FMW 6th Anniversary Show

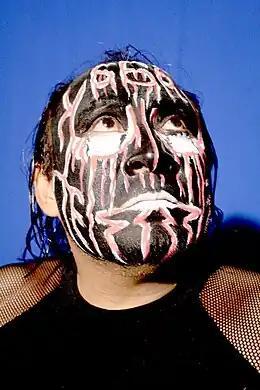
Leonardo Carrera Gomez wrestled two matches at the event under different characters, first as Amigo Ultra and second as Damian. He was The Sheik's last opponent.

In the opening match of the event, Rikio Ito defeated Gosaku Goshogawara by performing a "Thunder Fire Powerbomb" and a body press. The second match was a different style fight between Katsuji Ueda and Tetsuhiro Kuroda, which Ueda won by knocking out Kuroda with a left punch in the third round. Amigo Ultra and Ultra Taro defeated Battle Ranger Z and Mach Hayato when Ultra performed a muscle buster on Hayato.